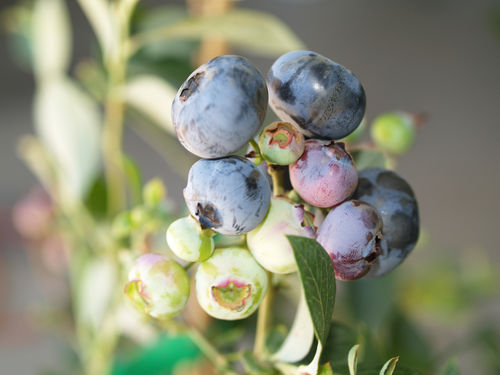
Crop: blueberry
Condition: rust